Bad Kitty (book series)

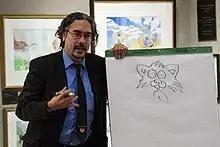
Nick Bruel draws Bad Kitty at Mazza Museum

The series was met with mostly positive reviews. Lynn Beckwith at Bookpage.com describes Kitty as "a joyfully silly portrait of a picky eater with attitude", and that Bruel's illustrations are bold and humorous. The series also won a Wyoming Buckaroo Book Award.